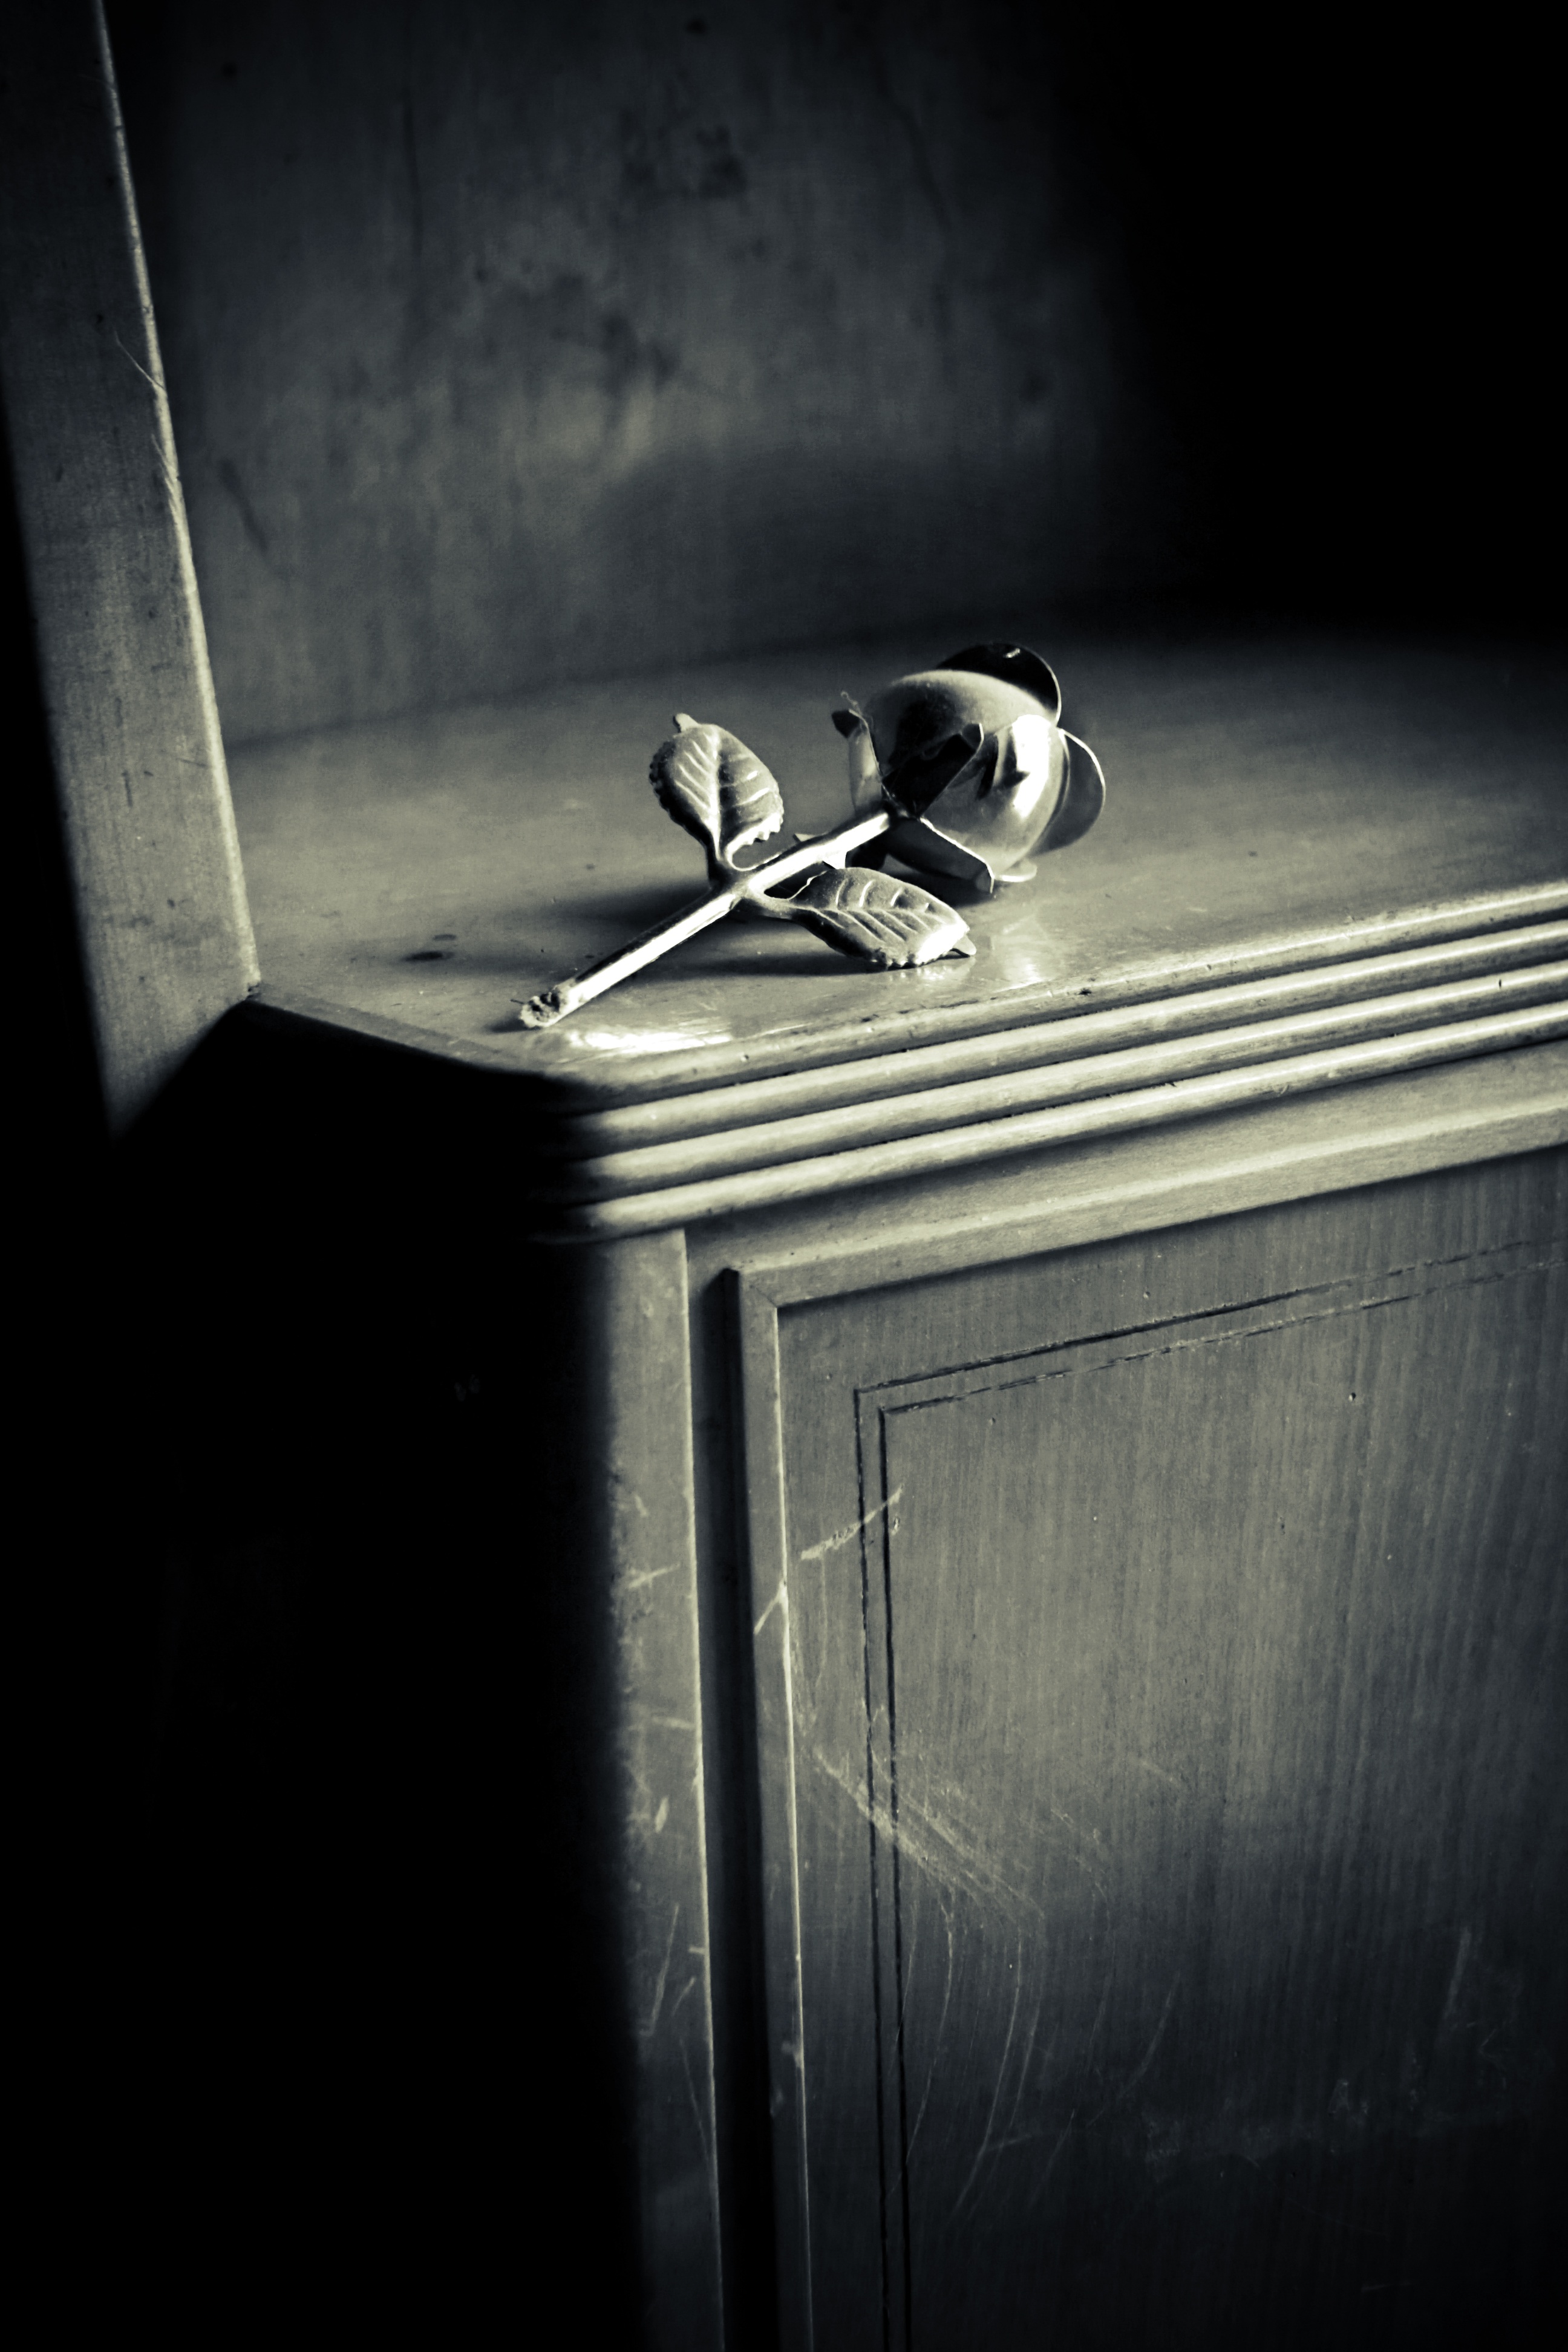
table, light, black and white, wood, white, photography, flower, glass, rose, decoration, reflection, color, shadow, grunge, darkness, blue, black, furniture, monochrome, lighting, shape, monochrome photography